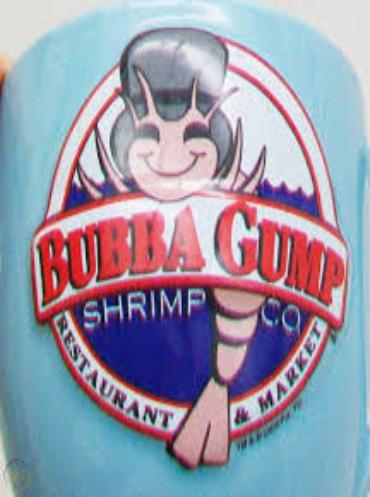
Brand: Bubba Gump Shrimp Company
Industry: Food